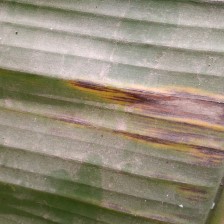
Label: sigatoka